The Importance of Being Earnest

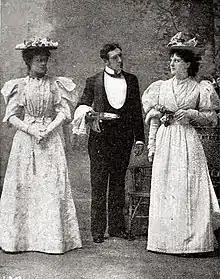
Butler between two young women, all dark-haired and all standing, in a garden setting; the women, both in hats, regard each other angrily

"The Importance of Being Earnest" and Wilde's three other drawing room plays were performed in Britain during the author's imprisonment and exile by small touring groups. A. B. Tapping's company toured "The Importance" between October 1895 and March 1896, and Elsie Lanham's touring company presented it along with "Lady Windermere's Fan", beginning in November 1899. The play was well received; one local critic described it as "sparkling with wit and epigrams", and another called it "a most entertaining comedy [with] some sparkling dialogue".